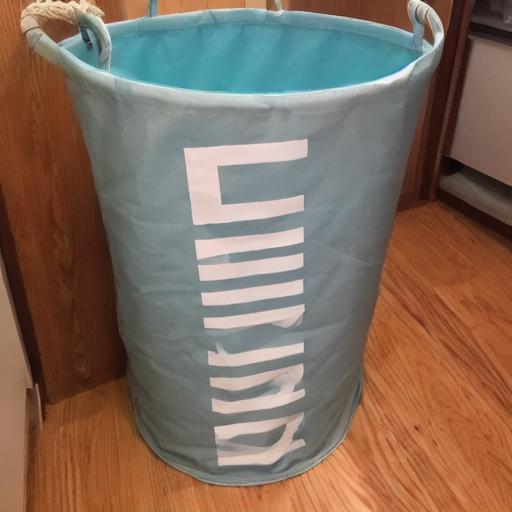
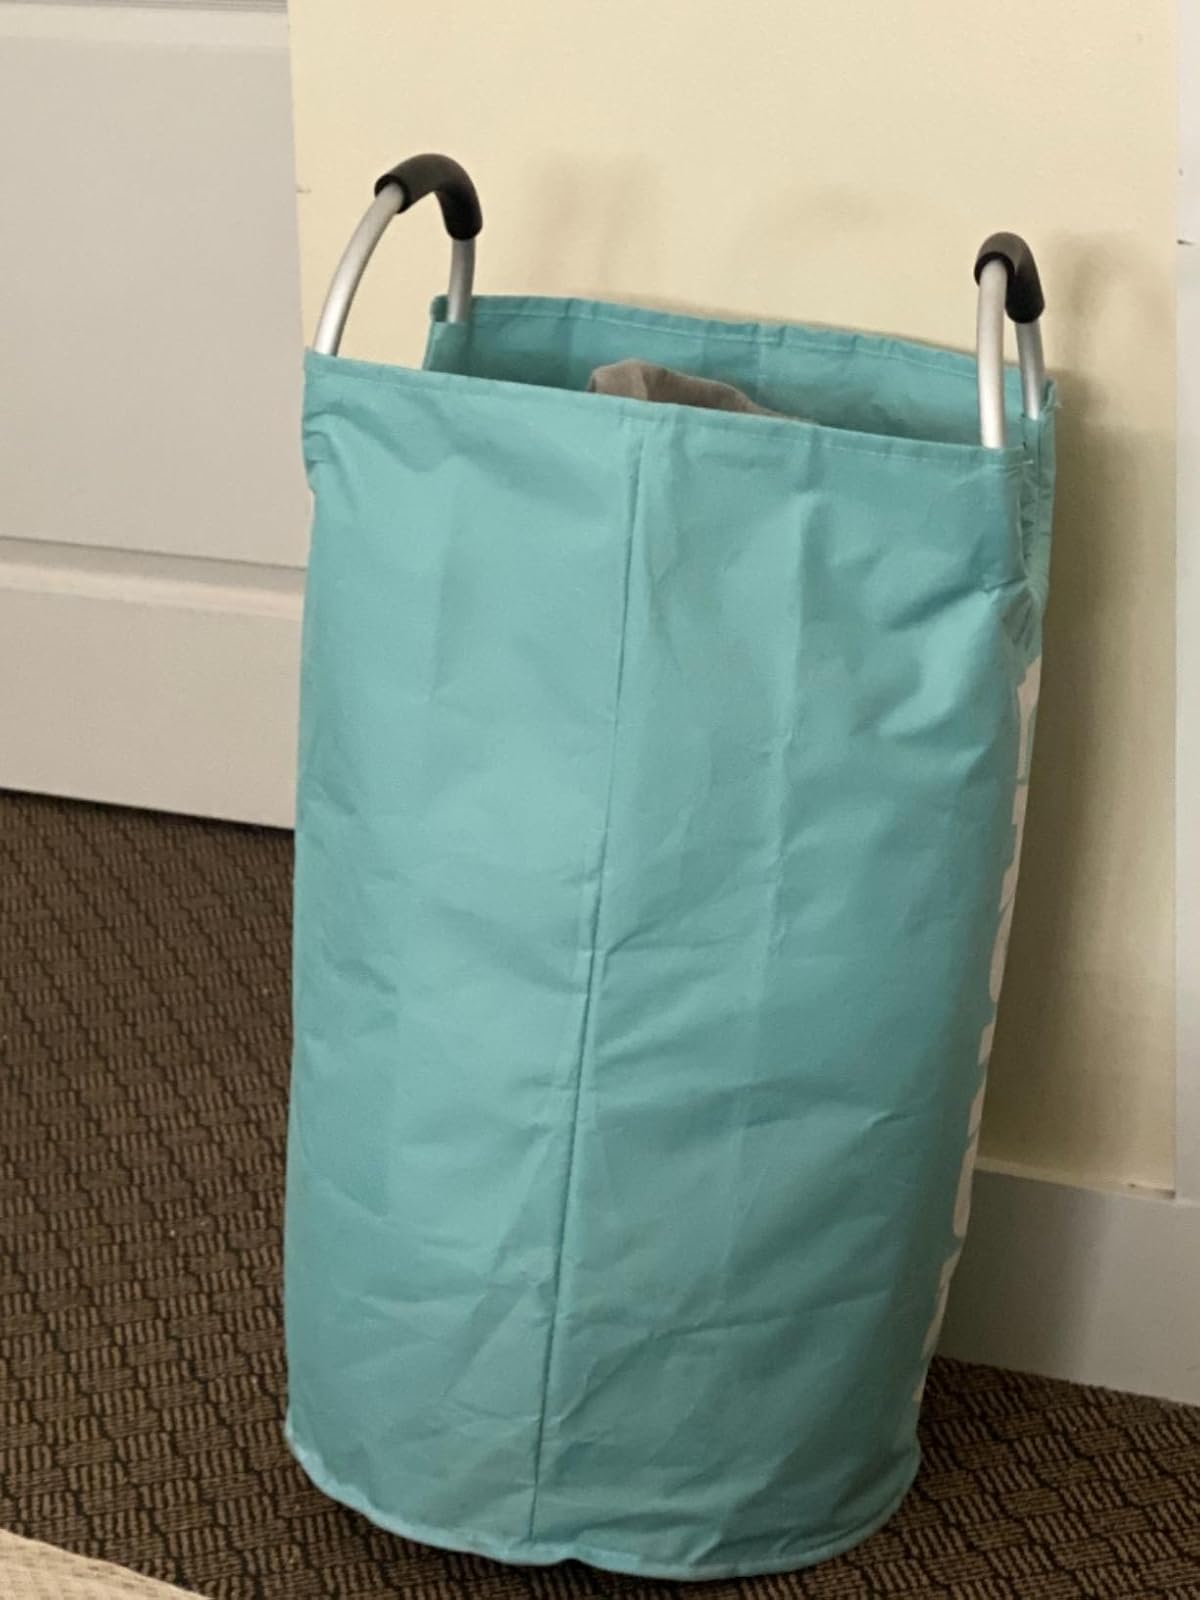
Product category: items_hamper
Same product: no